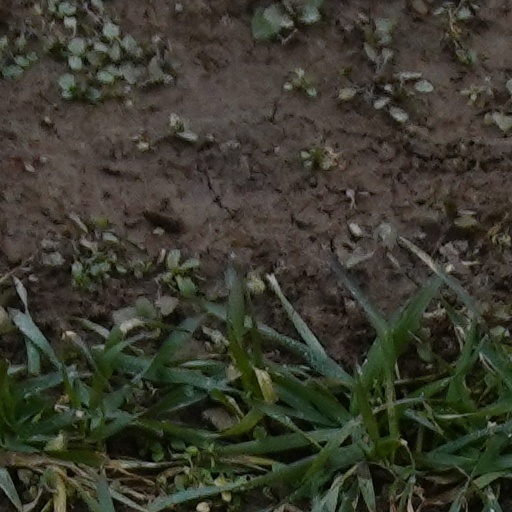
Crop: wheat